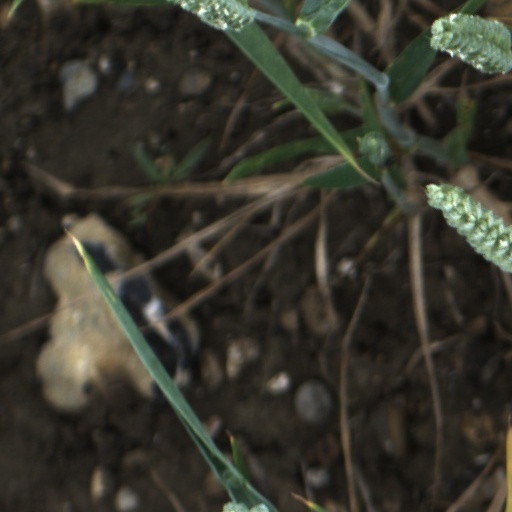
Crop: wheat